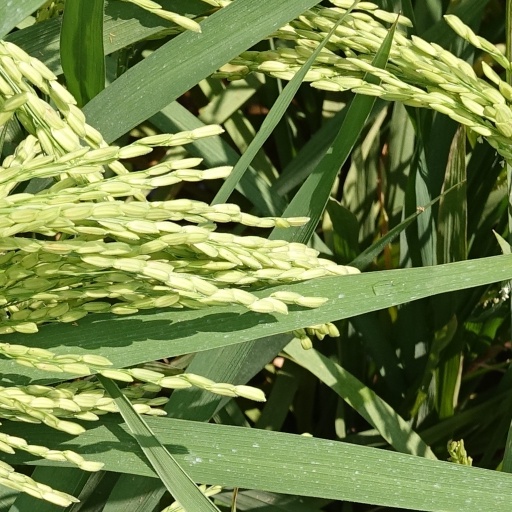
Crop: rice